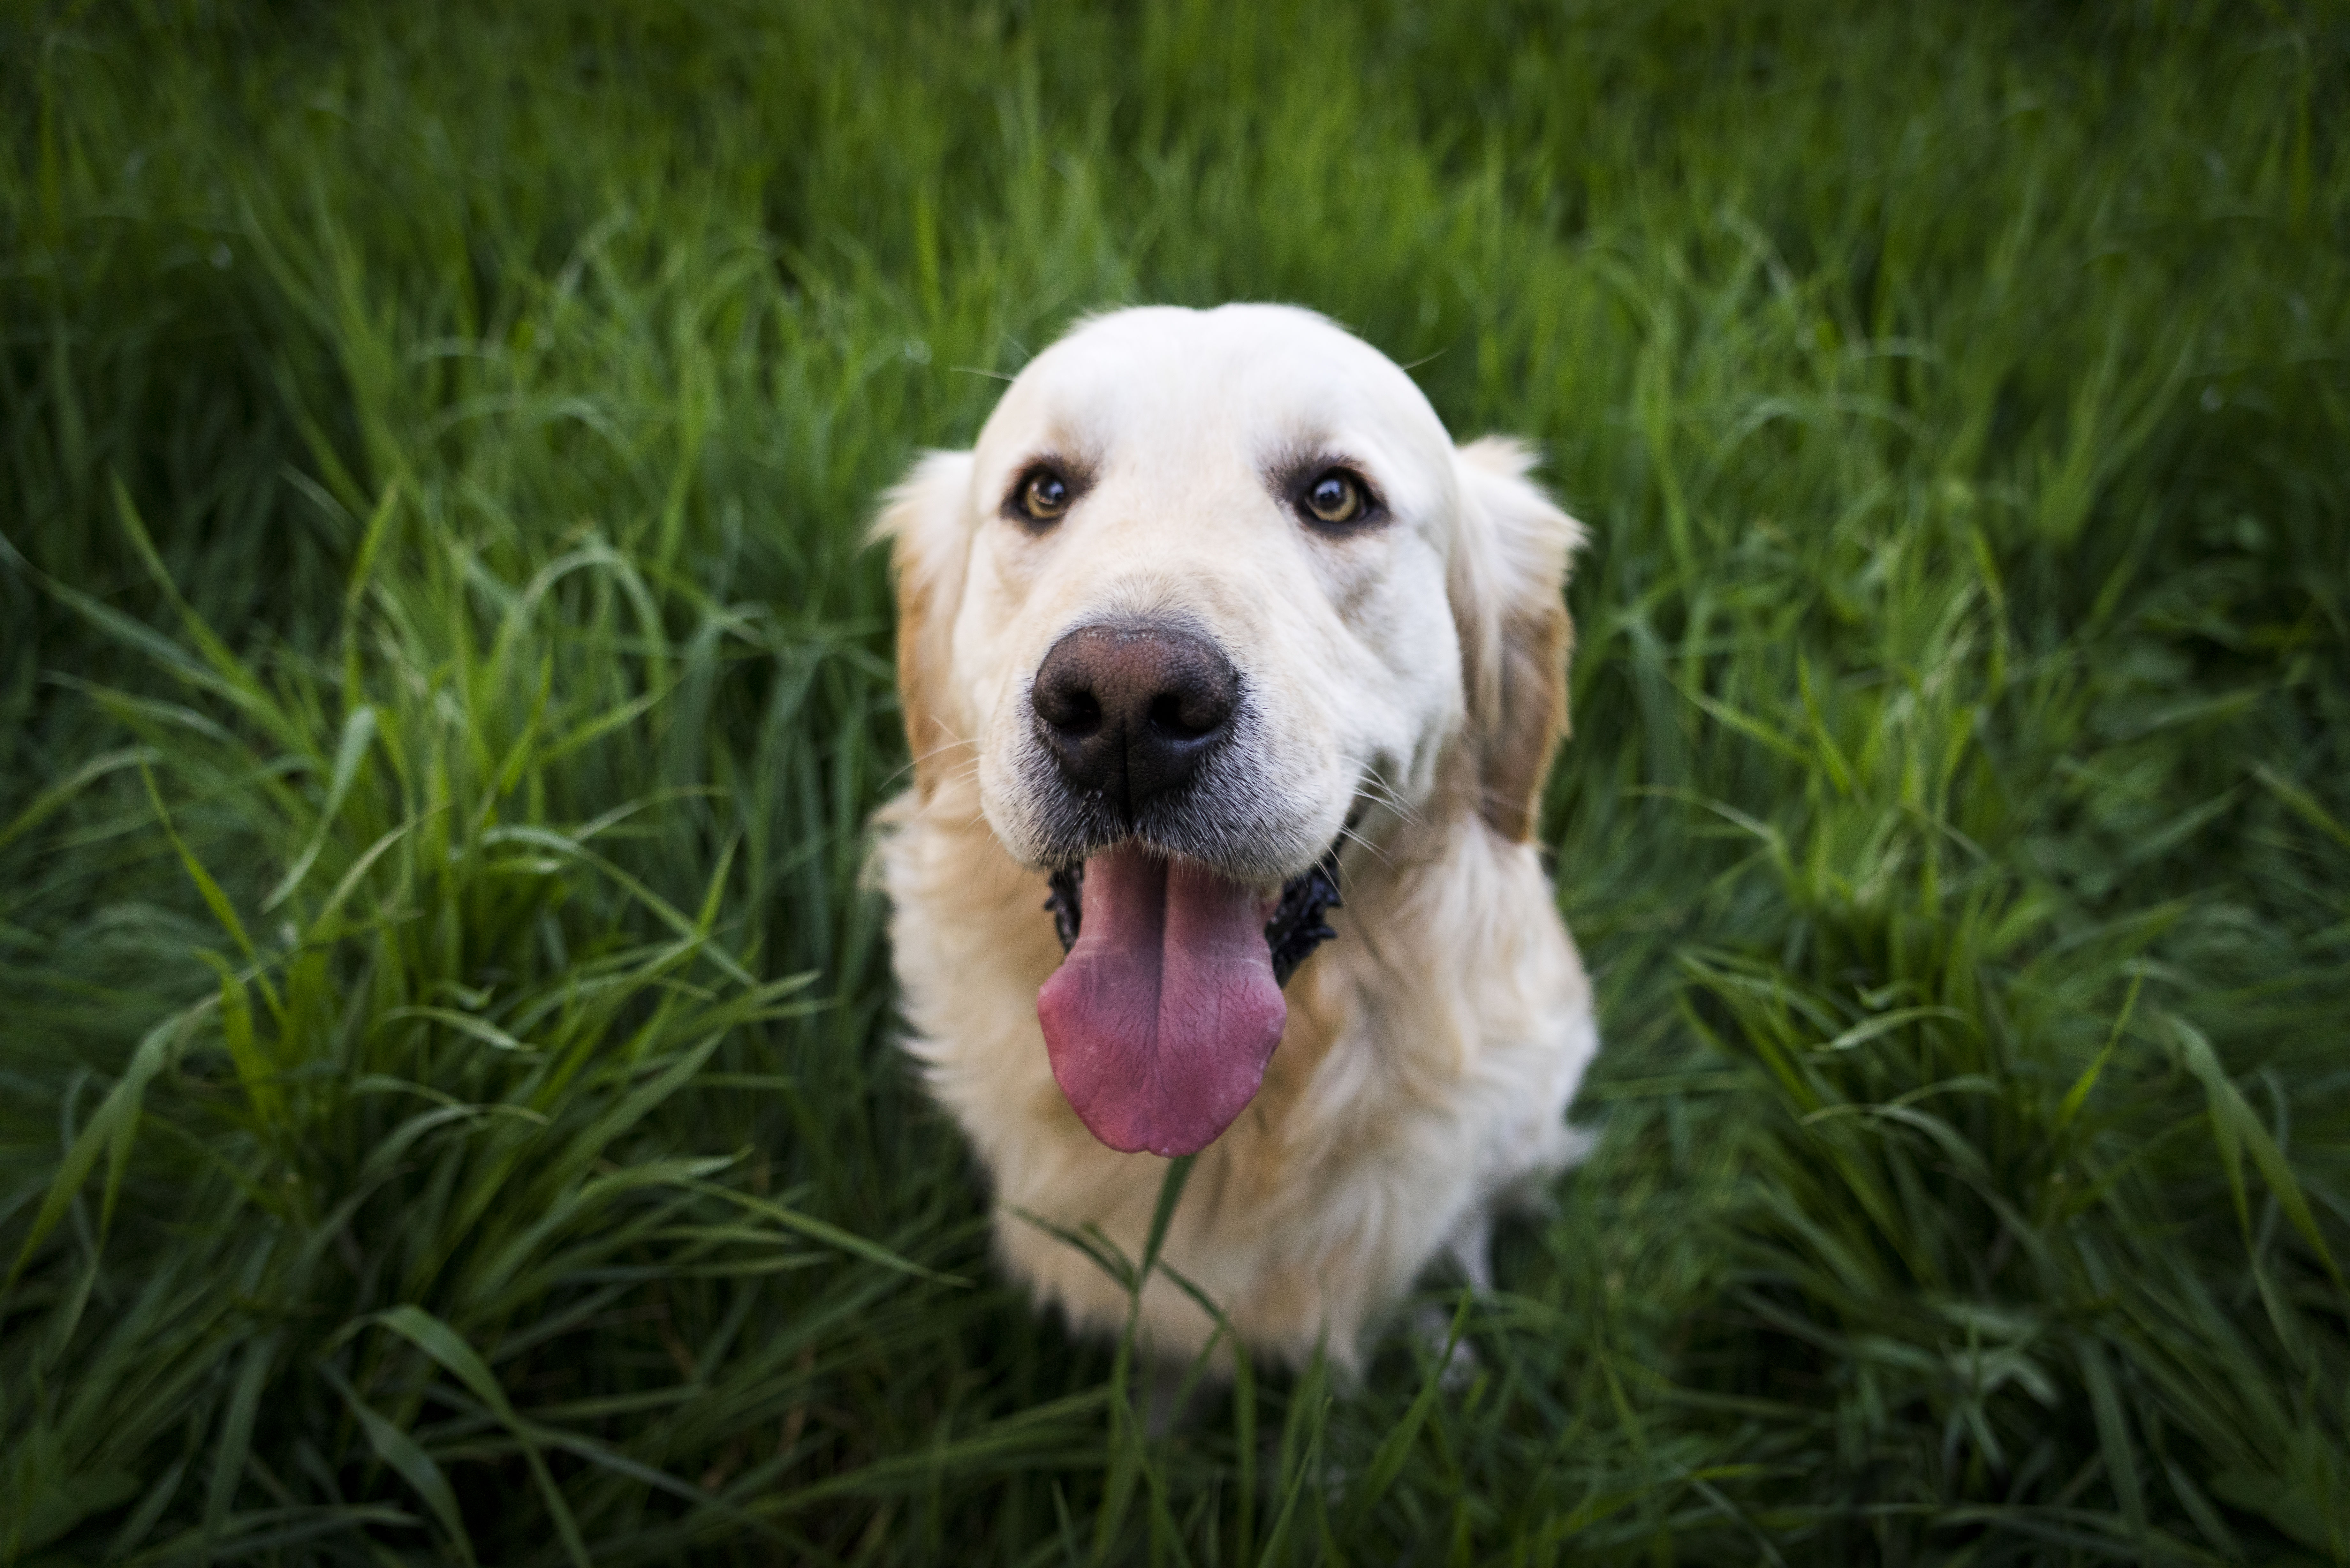
nature, grass, meadow, puppy, dog, animal, cute, pet, green, mammal, golden retriever, vertebrate, labrador retriever, dog breed, retriever, dog like mammal